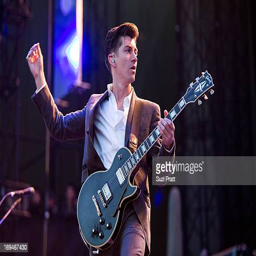
indie rock artist performs live at festival in politician